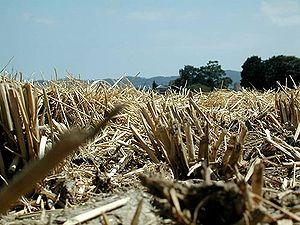
La crise du riz de 2008 s'est produite entre janvier et mai 2008, lorsque le prix du riz sur le marché mondial a fortement augmenté, de plus de 300 % en seulement quatre mois.